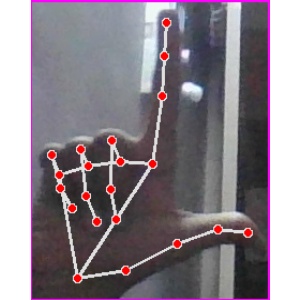
अक्षर: ल